João Teixeira de Faria

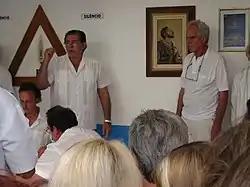
Faria on stage after performing a "psychic surgery"

Faria regularly prescribed meditation and walking to a nearby waterfall as part of treatment. The Casa also sold herbs, "blessed" items and artefacts such as magic triangles. It was estimated by 60 Minutes Australia in 2014 that those sales earned Faria over $10 million per year.